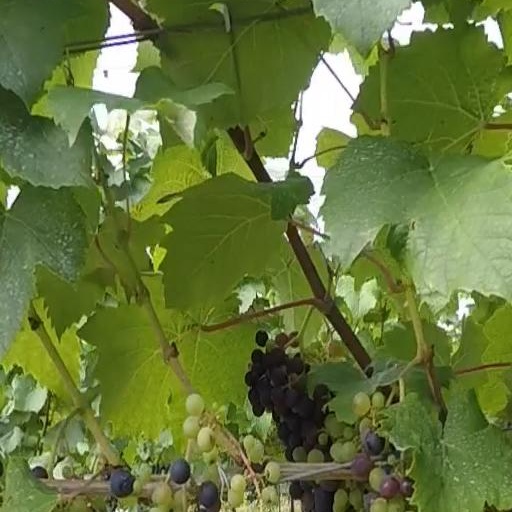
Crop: grape